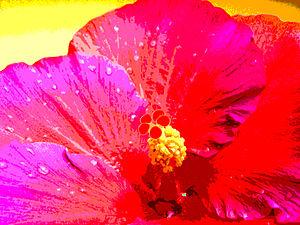
La postérisation apparaît lorsque, dans une image, une gradation continue est remplacée par un nombre plus réduit de couleurs. Cela donne lieu à des coupures abruptes de couleurs, comme sur un vieux poster.